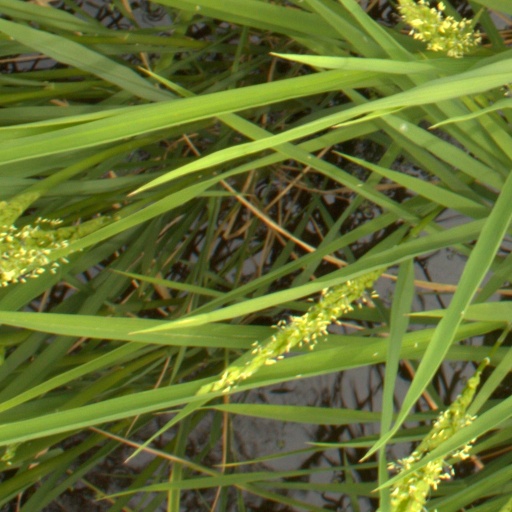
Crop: rice